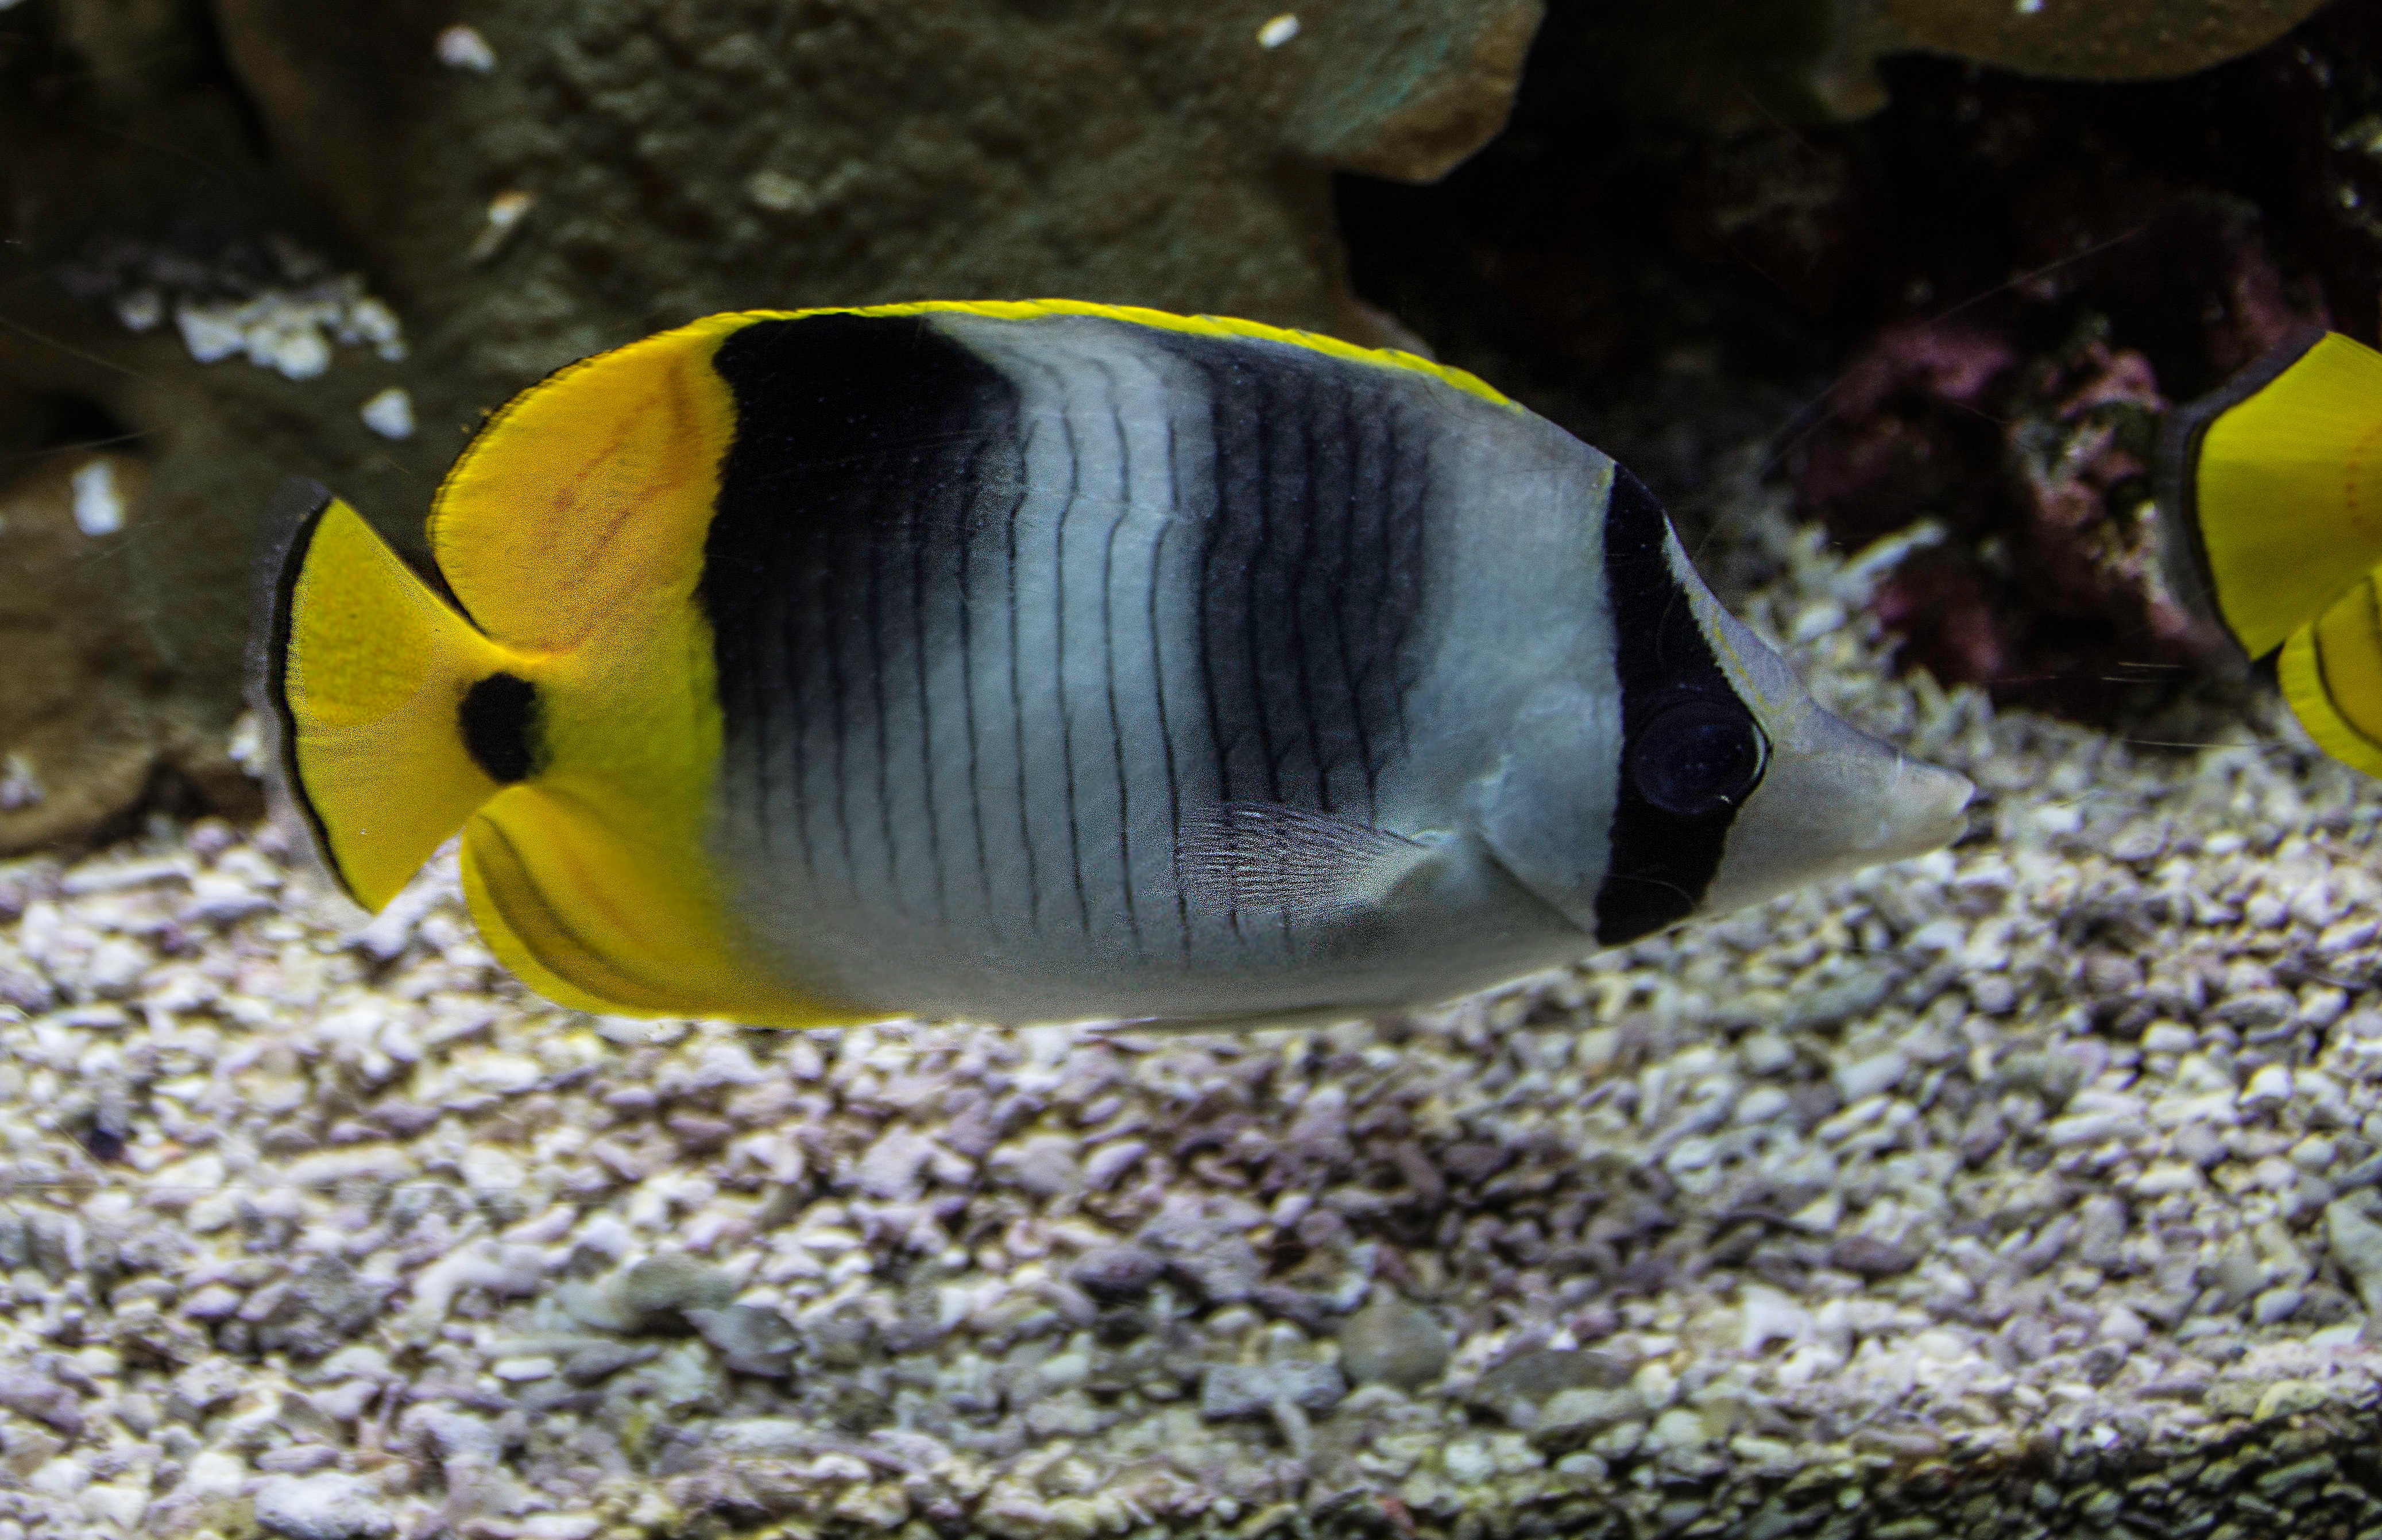
water, animal, underwater, biology, yellow, fish, fauna, reef, aquarium, underwater world, meeresbewohner, sea aquarium, marine biology, coral reef fish, pomacentridae, pomacanthidae